Pliocrocuta

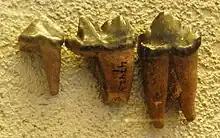
Teeth

Pliocrocuta is an extinct genus of hyena. It contains the species Pliocrocuta perrieri, known from the Pliocene to Early Pleistocene of Eurasia and possibly Africa. It is possibly ancestral to "Pachycrocuta," with some authors including "P. perrieri" within "Pachycrocuta". It is largely known from cranial remains. The species is estimated to have weighed around on average, with its skull showing evidence for adaptation to bone cracking. It may have been solitary, unlike living bone cracking spotted hyenas.